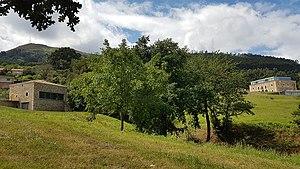
Casa Torre de Agustina (izquierda) y Casa Pico de Velasco (Derecha)